Kurt Gödel

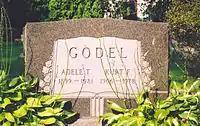
Gravestone of Kurt and Adele Gödel in the Princeton, N.J., cemetery

In his later life, Gödel suffered periods of mental instability and illness. Some scholars have suggested Asperger syndrome and obsessive-compulsive disorder as diagnoses. After his close friend Moritz Schlick was murdered, Gödel developed an obsessive fear of being poisoned, and ate only food prepared by his wife, Adele. Adele was hospitalized beginning in late 1977, and in her absence Gödel refused to eat; he weighed when he died of "malnutrition and inanition caused by personality disturbance" in Princeton Hospital on 14 January 1978. He was buried in Princeton Cemetery. Adele died in 1981, donating Gödel's papers to the Institute for Advanced Study upon her death.